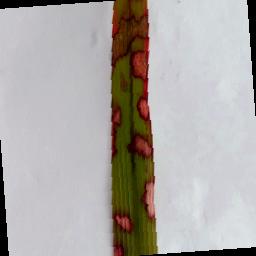
Label: Rice___Brown_Spot